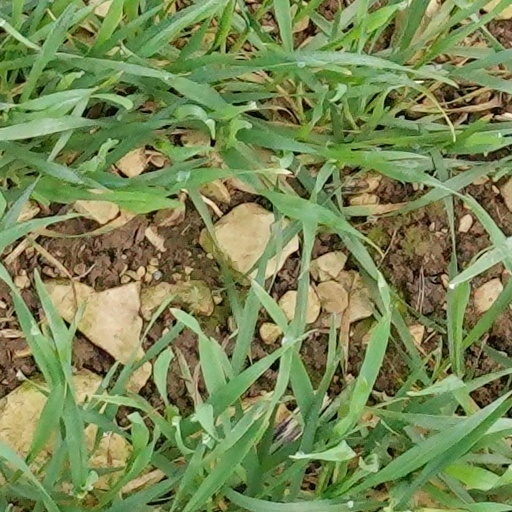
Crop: wheat